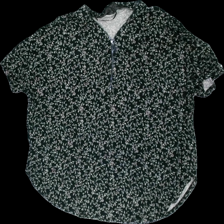
View: front
Type: T-shirt
Category: Ladies
Brand: Lindex
Colors: Black, White
Material: 100% viscose
Pattern: Floral print
Cut: Regular
Size: XL
Season: All
Damage location: top center
Damage 2 location: bottom left
Price range: <50
Recommended usage: Reuse
Description: blommig t-shirt med dragkedja fram